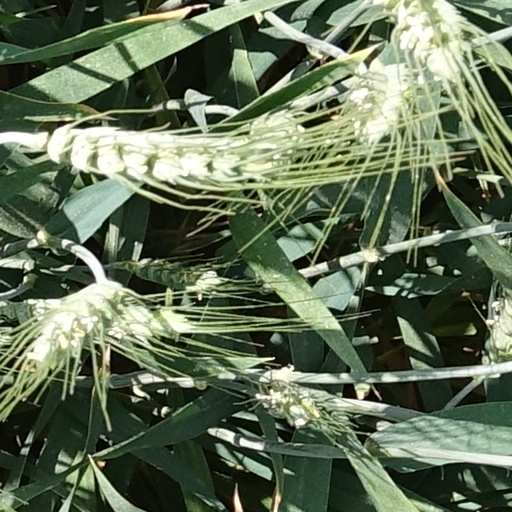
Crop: wheat